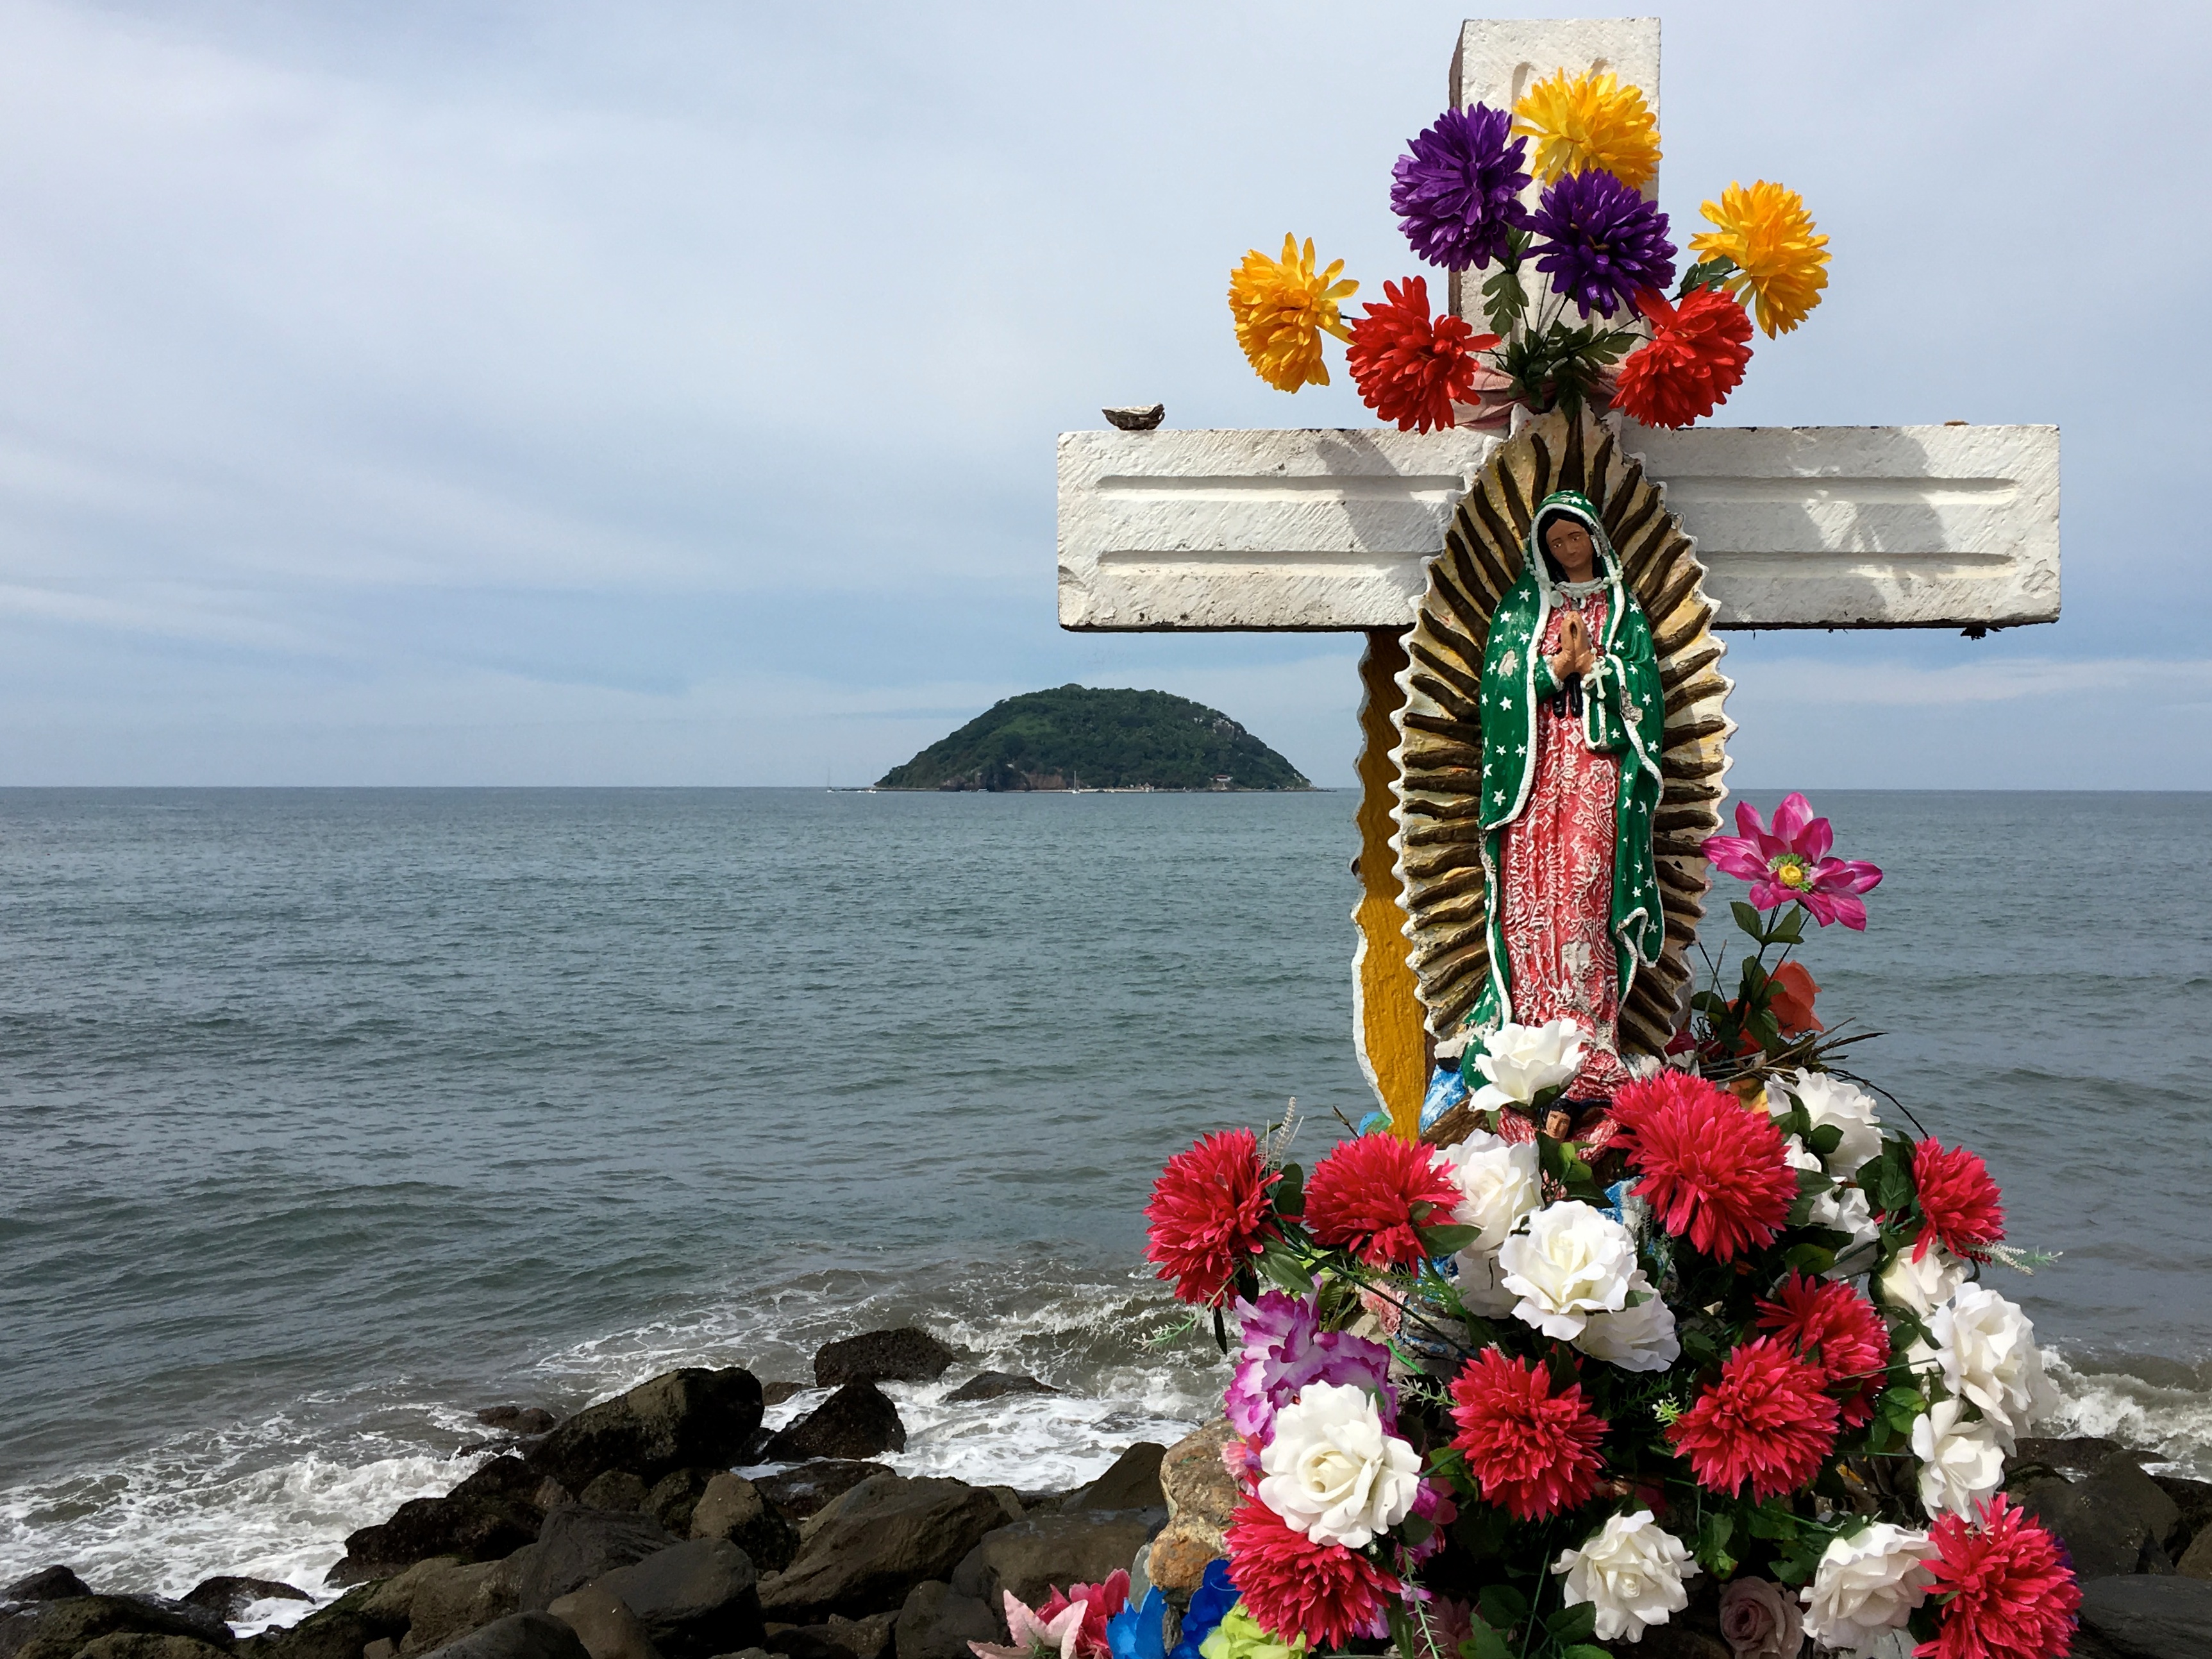
beach, sea, coast, flower, vacation, tourism